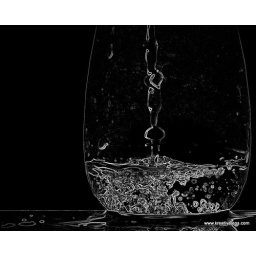
Pouring water in a glass